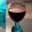
Label: cup